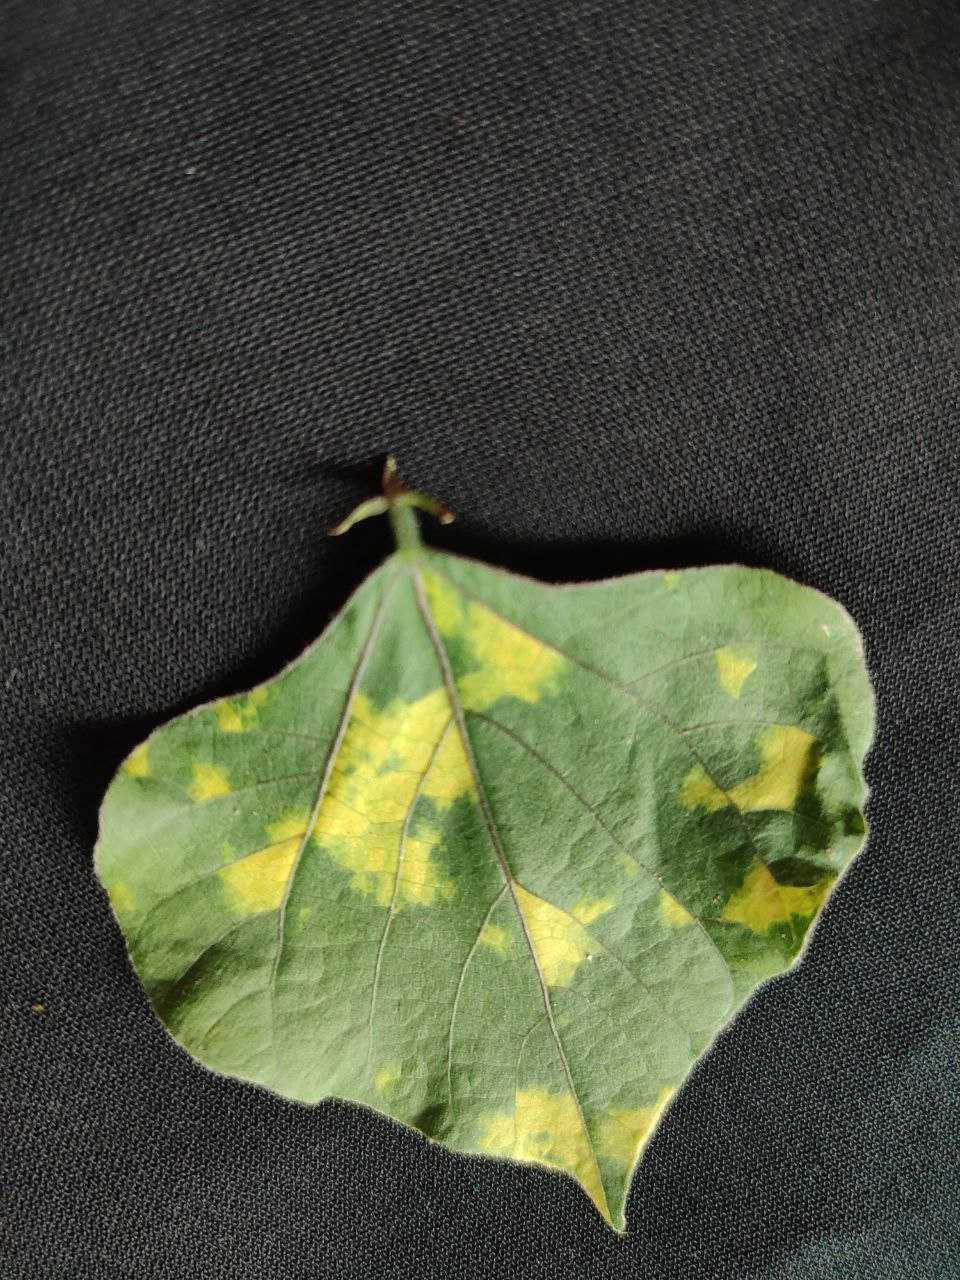
Crop: bean
Leaf condition: Mosaic Virus